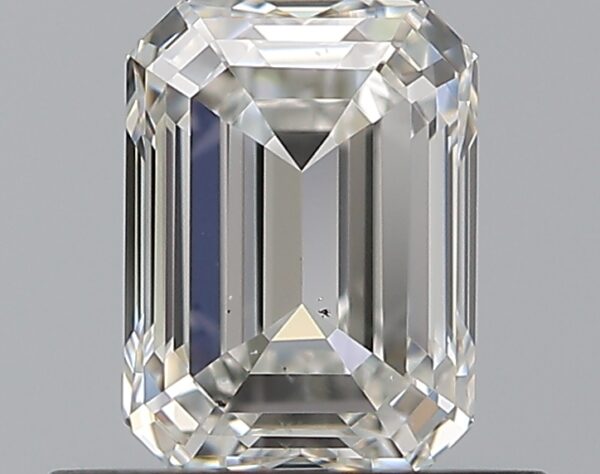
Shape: emerald
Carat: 0.71
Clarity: VS2
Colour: G
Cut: VG
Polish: EX
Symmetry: VG
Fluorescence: N
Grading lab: GIA
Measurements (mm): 5.65 x 4.14 x 2.88